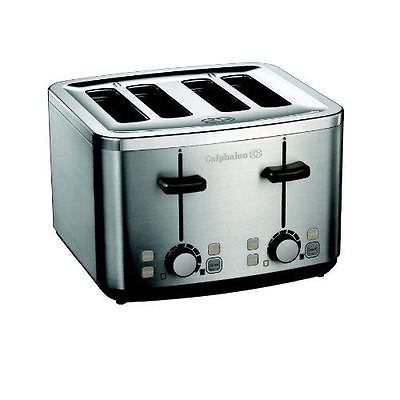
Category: toaster